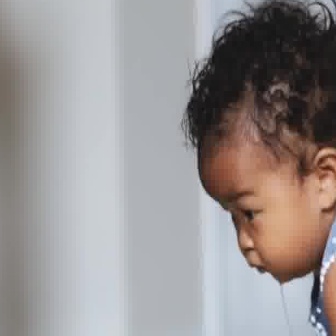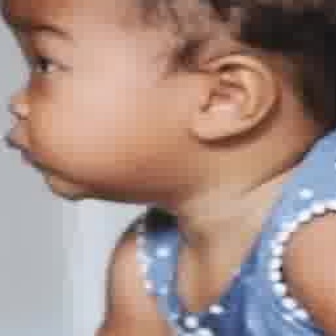
  Please identify the target specified by the bounding box [216,180,317,281] in the first image and locate it in the second image. Return the coordinates in [x_min,y_min,x_max,y_max] format.
Answer: [1,11,188,198]